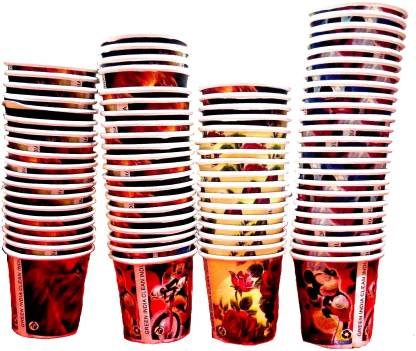
Label: paper